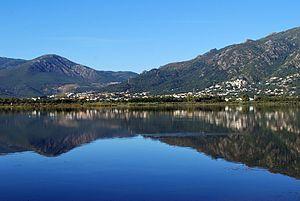
Réserve naturelle de l'étang de Biguglia
Biguglia est une commune française située dans la circonscription départementale de la Haute-Corse et le territoire de la collectivité de Corse. Elle appartient à l'ancienne piève d'Orto dont elle était le chef-lieu.